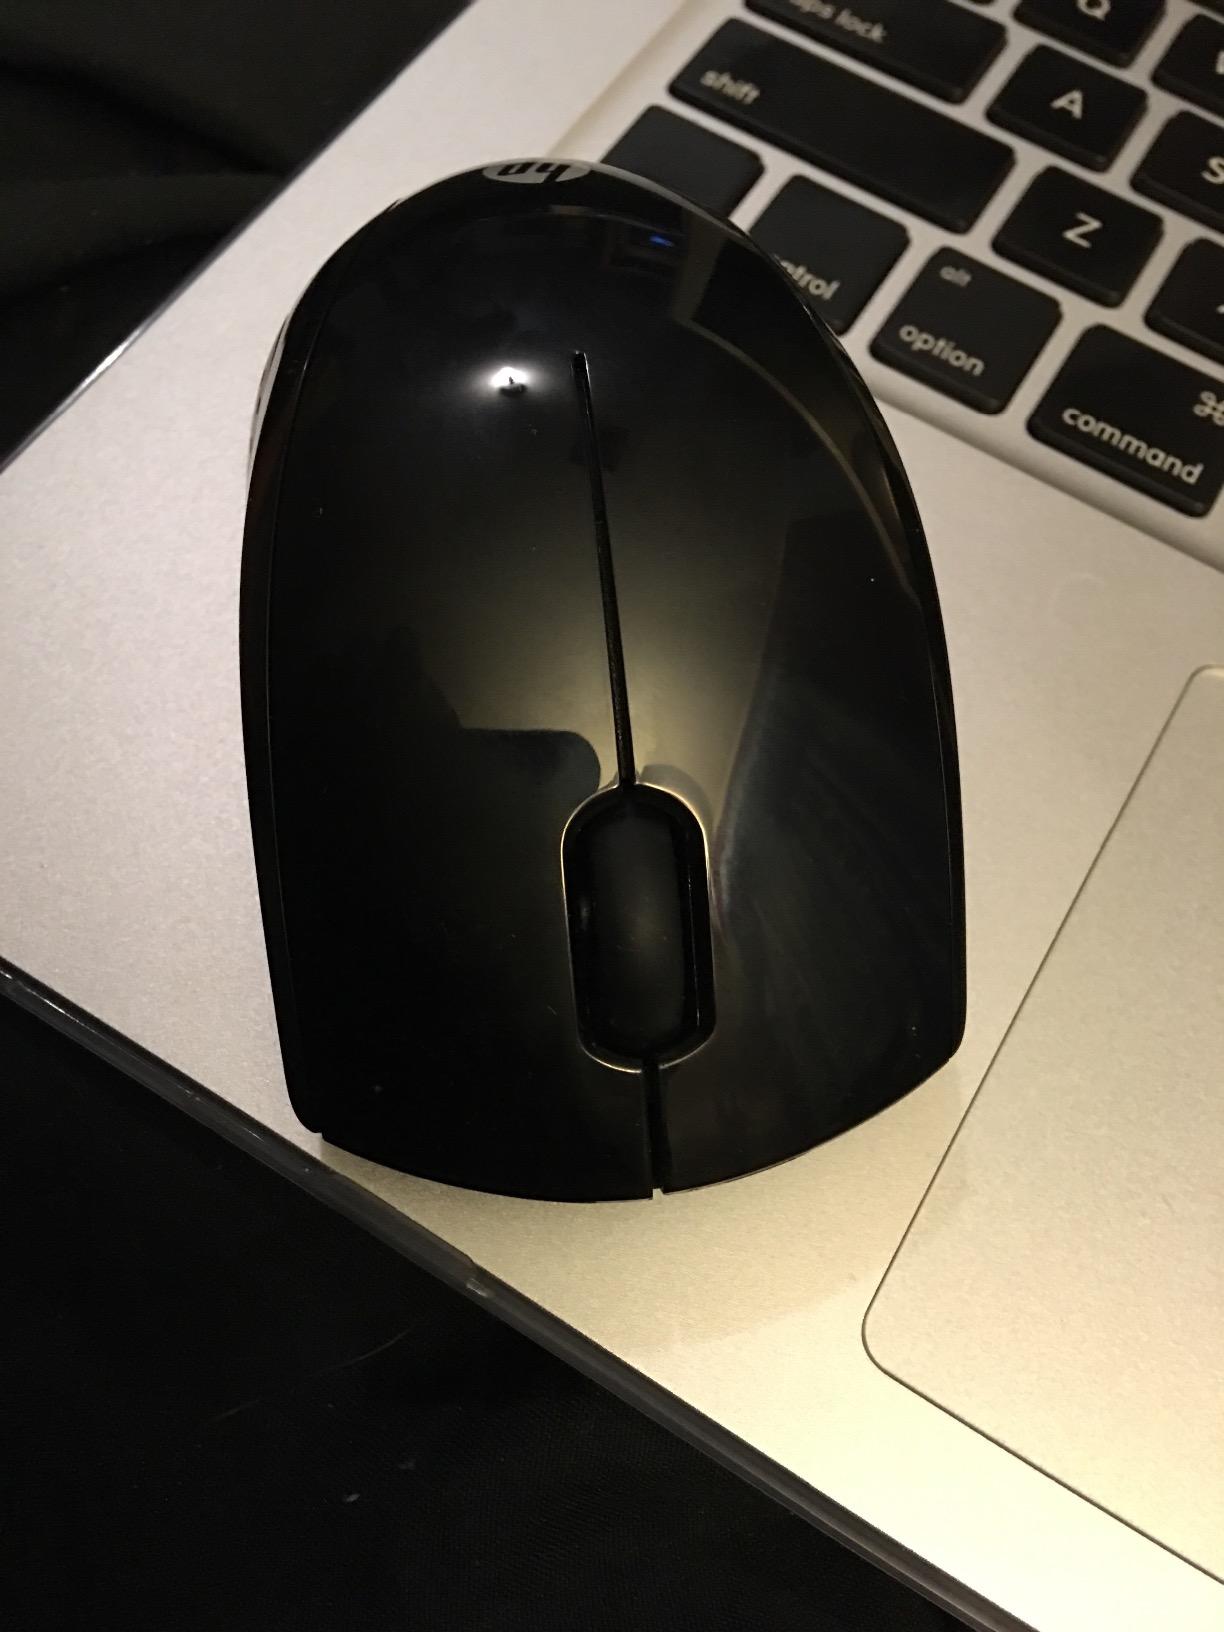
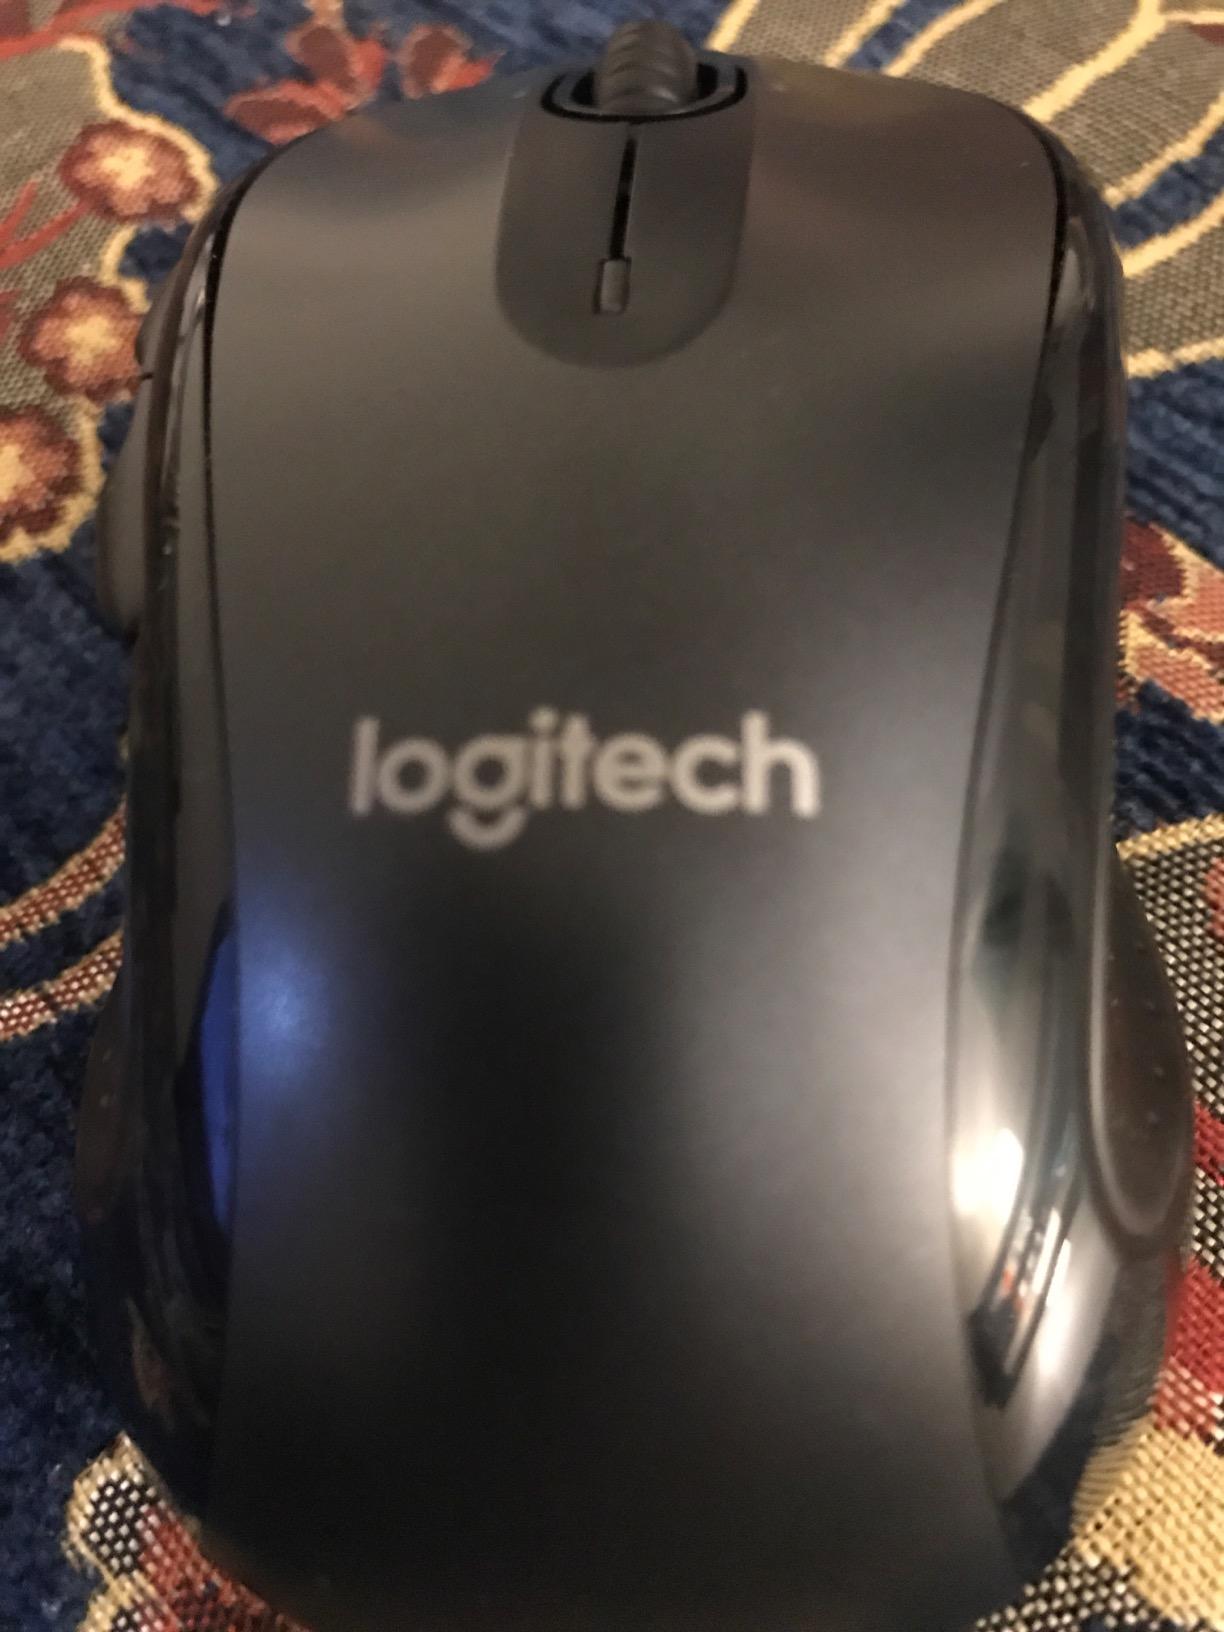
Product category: mouse
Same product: no